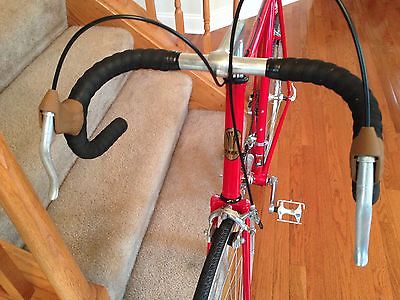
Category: bicycle